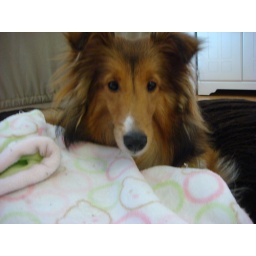
Kiyomi, waking up in her dog bed